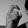
ASL letter: X